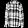
Label: Shirt